Al-Hamra Mosque

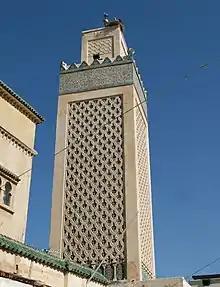
The minaret (northern facade), with "darj wa ktaf" motifs covering much of its surface.

The minaret has square base measuring 4.5 metres per side. The main shaft of the minaret is 19.2 metres tall, above which is a secondary mini-tower (2.5 metres per side and 4.6 metres high) topped by a small dome and a metal finial with spheres. The interior of the minaret is climbed via a long staircase which wraps around the square-based core of the tower, leading to a platform at the top of the main shaft. The only windows are found on the southern side of the minaret.